Art in the Protestant Reformation and Counter-Reformation

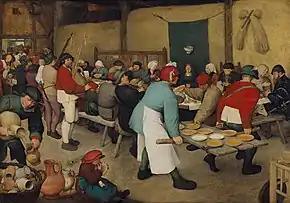
Peter Bruegel's "Peasant Wedding Feast".

Bruegel was also an accomplished landscape painter. Frequently Bruegel painted agricultural landscapes, such as "Summer" from his famous set of the seasons, where he shows peasants harvesting wheat in the country, with a few workers taking a lunch break under a nearby tree. This type of landscape painting, apparently void of religious or classical connotations, gave birth to a long line of northern European landscape artists, such as Jacob van Ruisdael.